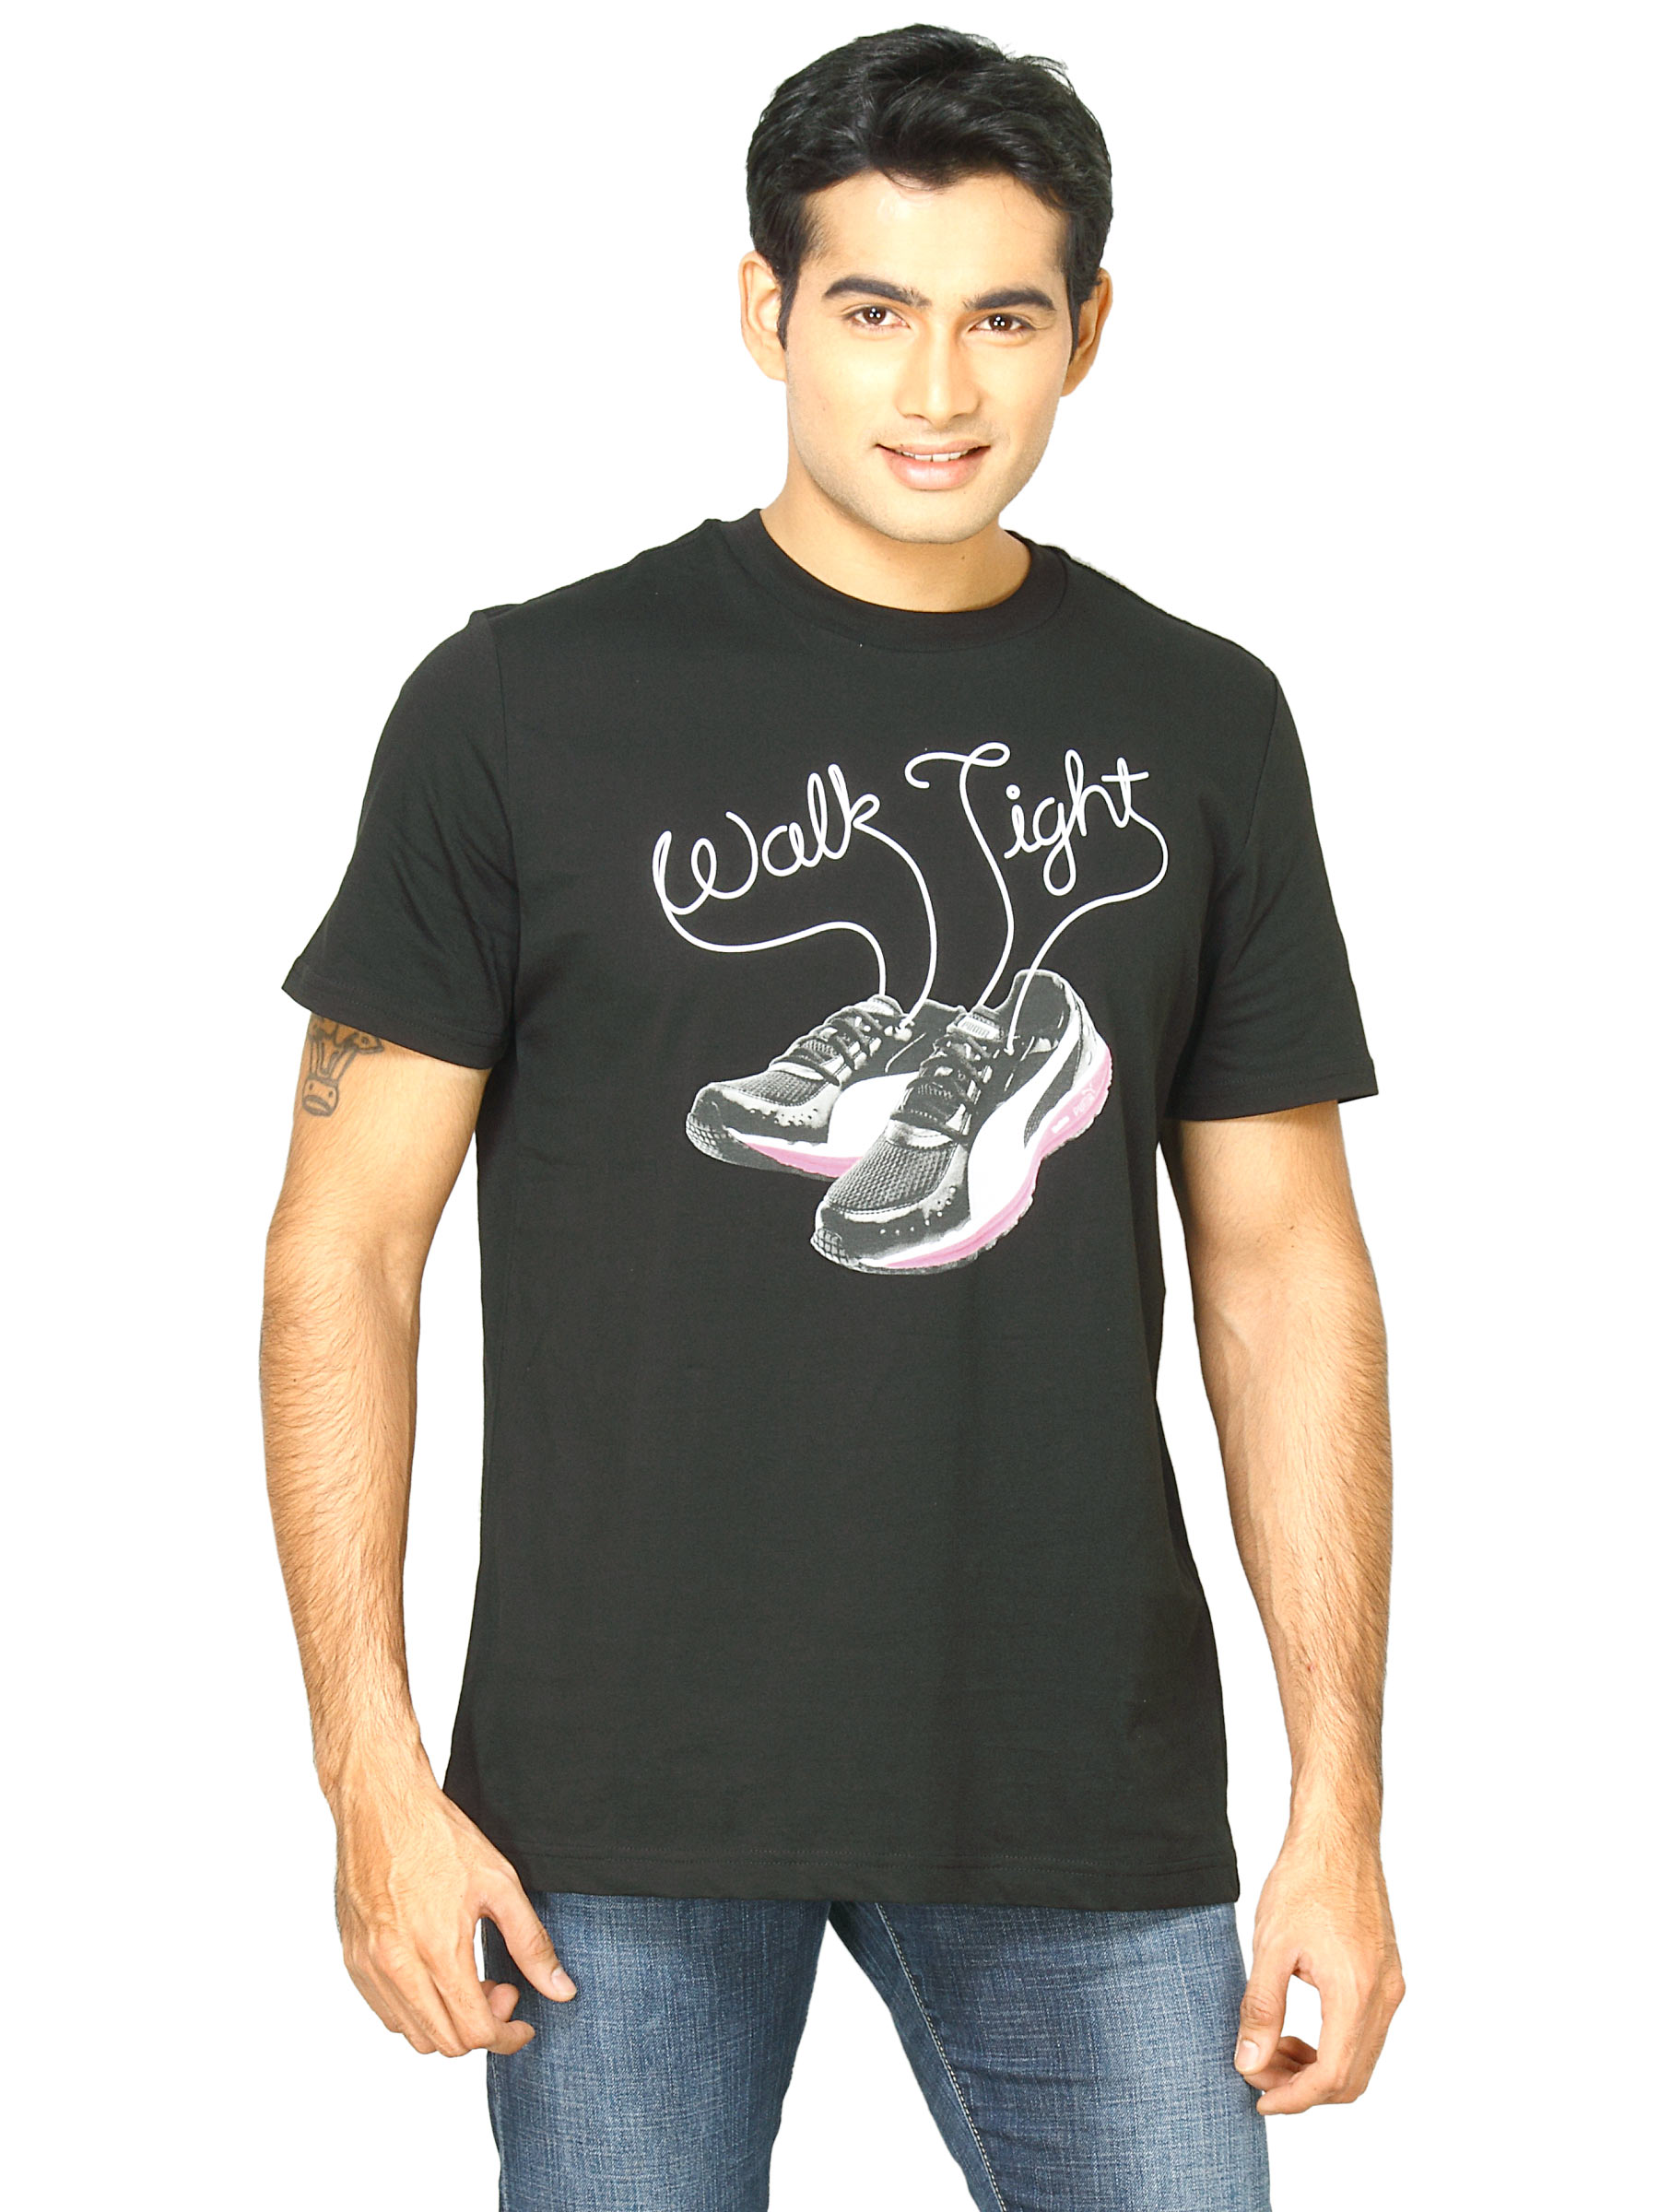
Puma Men Mns Body Train Black Tshirts
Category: Apparel / Topwear / Tshirts
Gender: Men
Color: Black
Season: Fall 2011
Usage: Casual